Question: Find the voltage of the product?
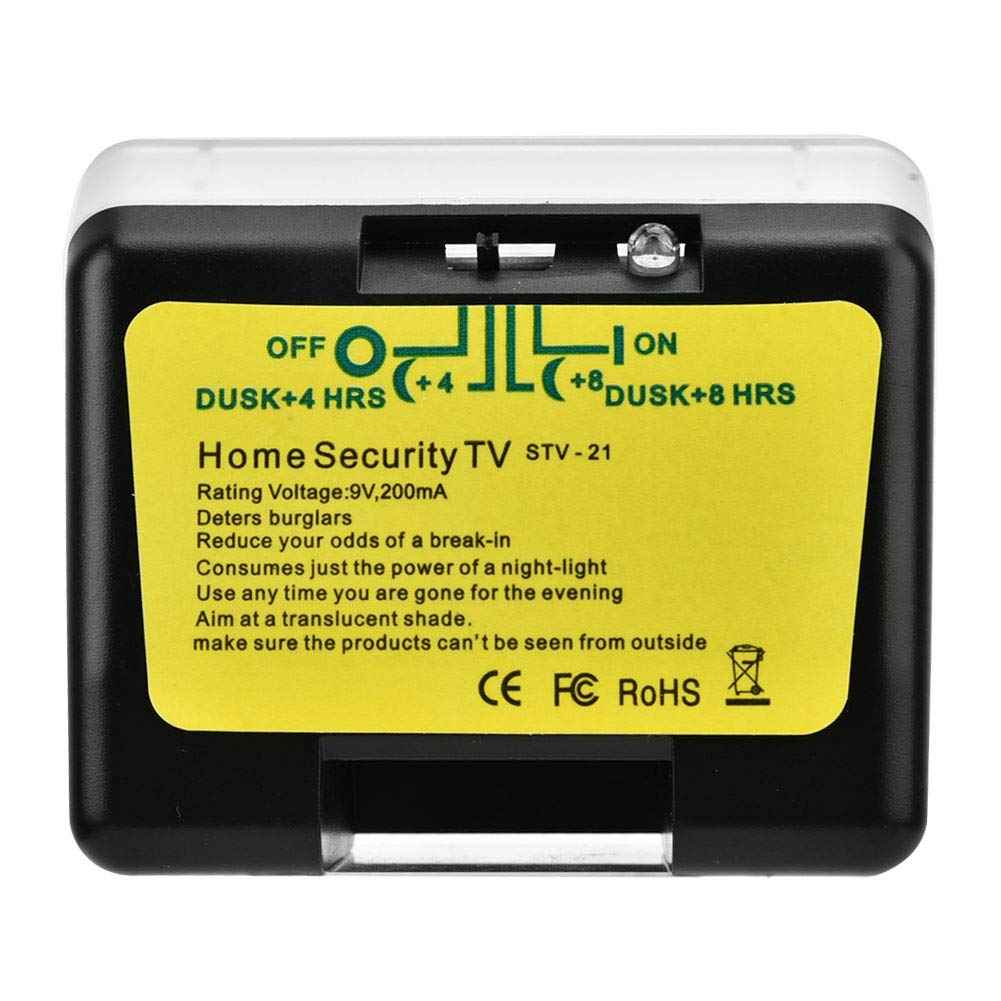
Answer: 9.0 volt